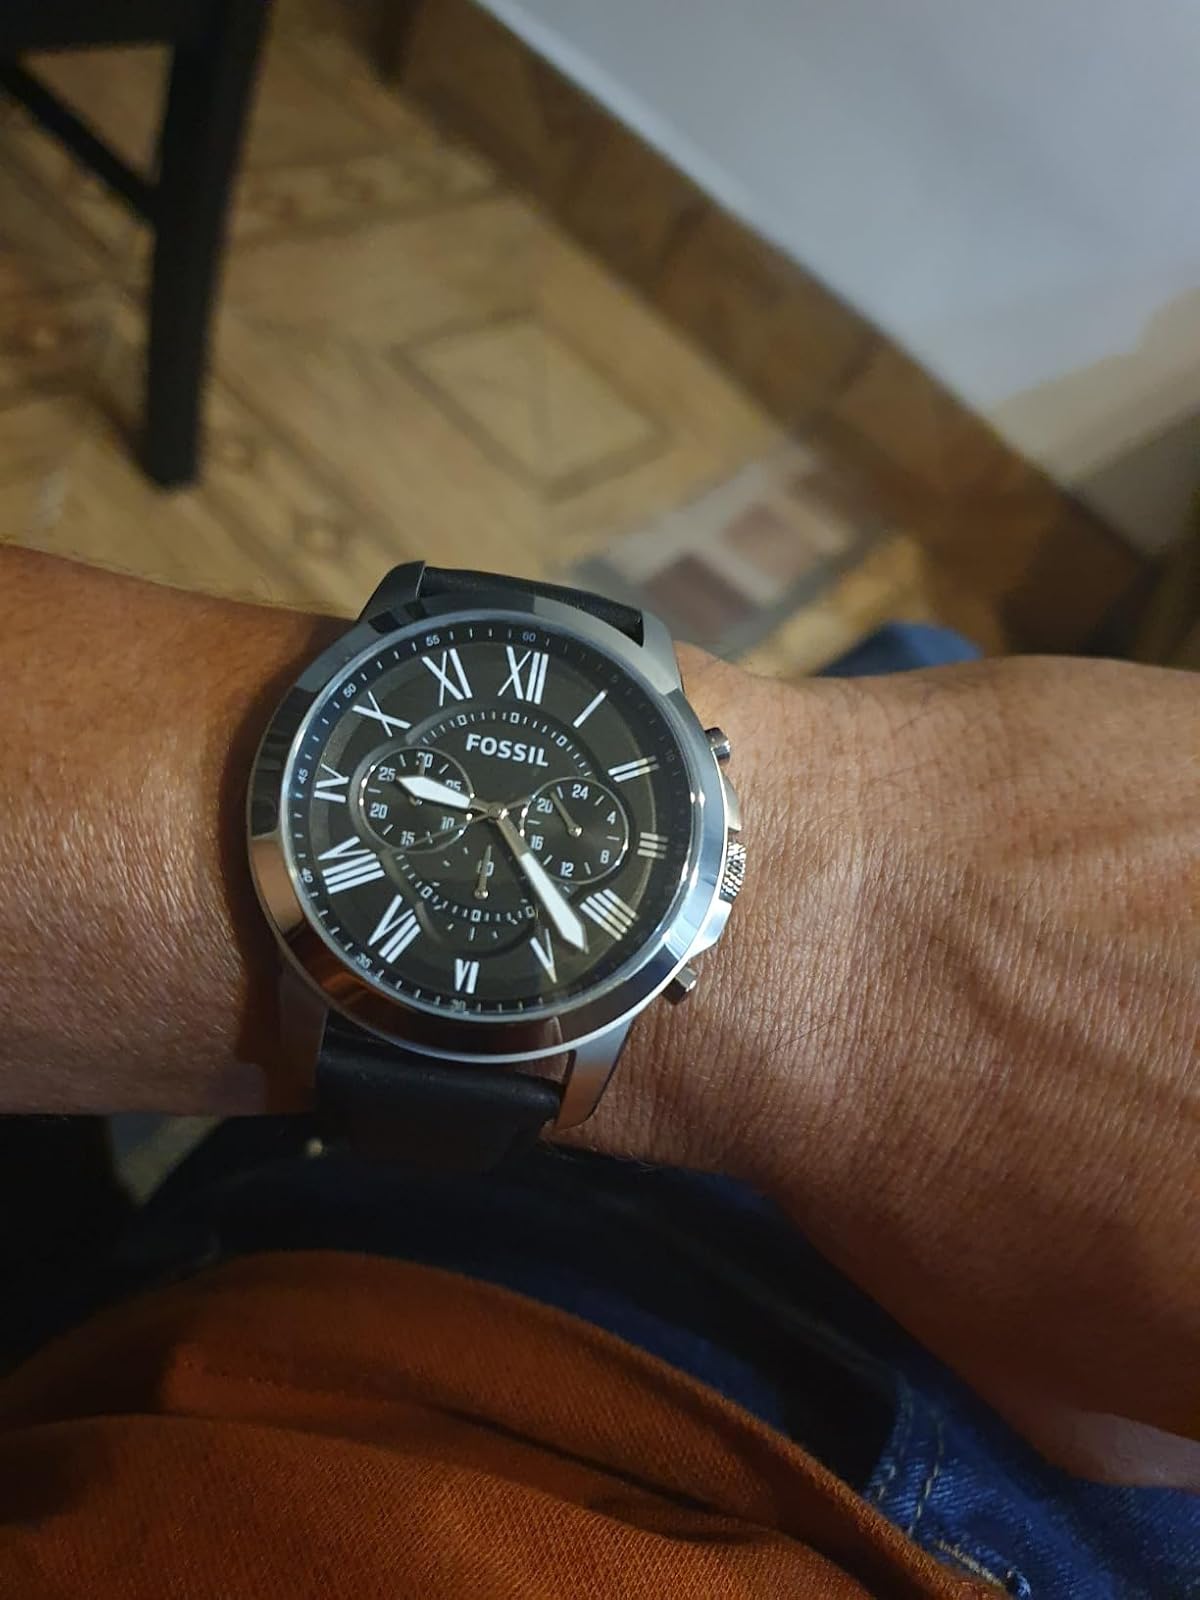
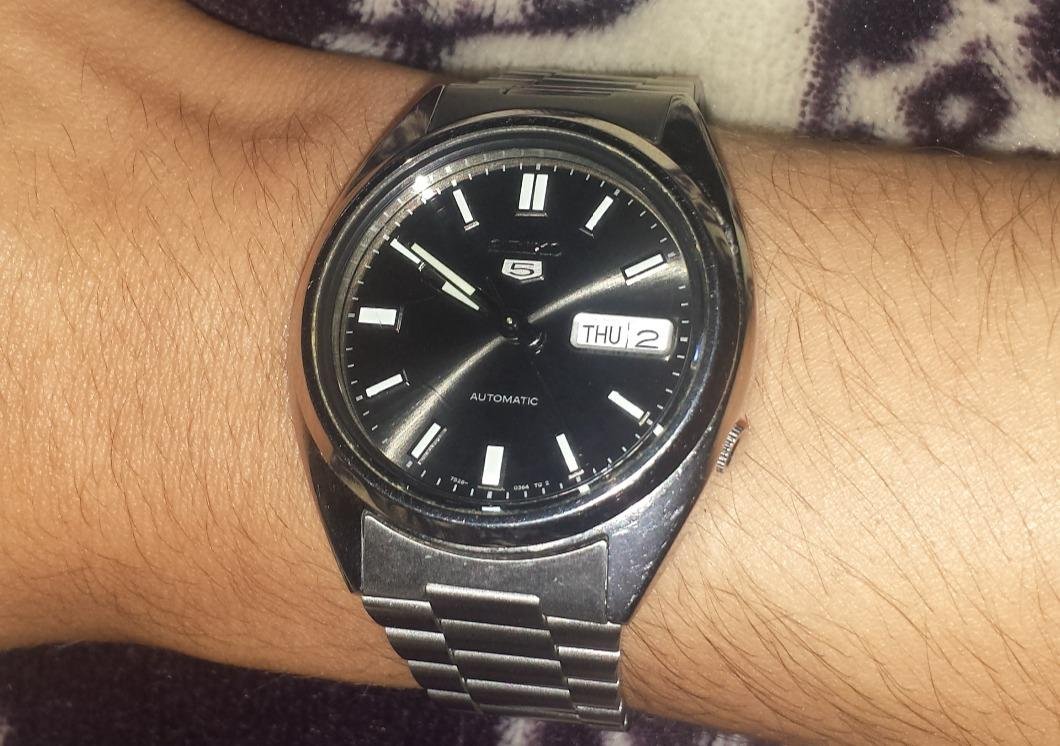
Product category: accessories_watch
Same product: no